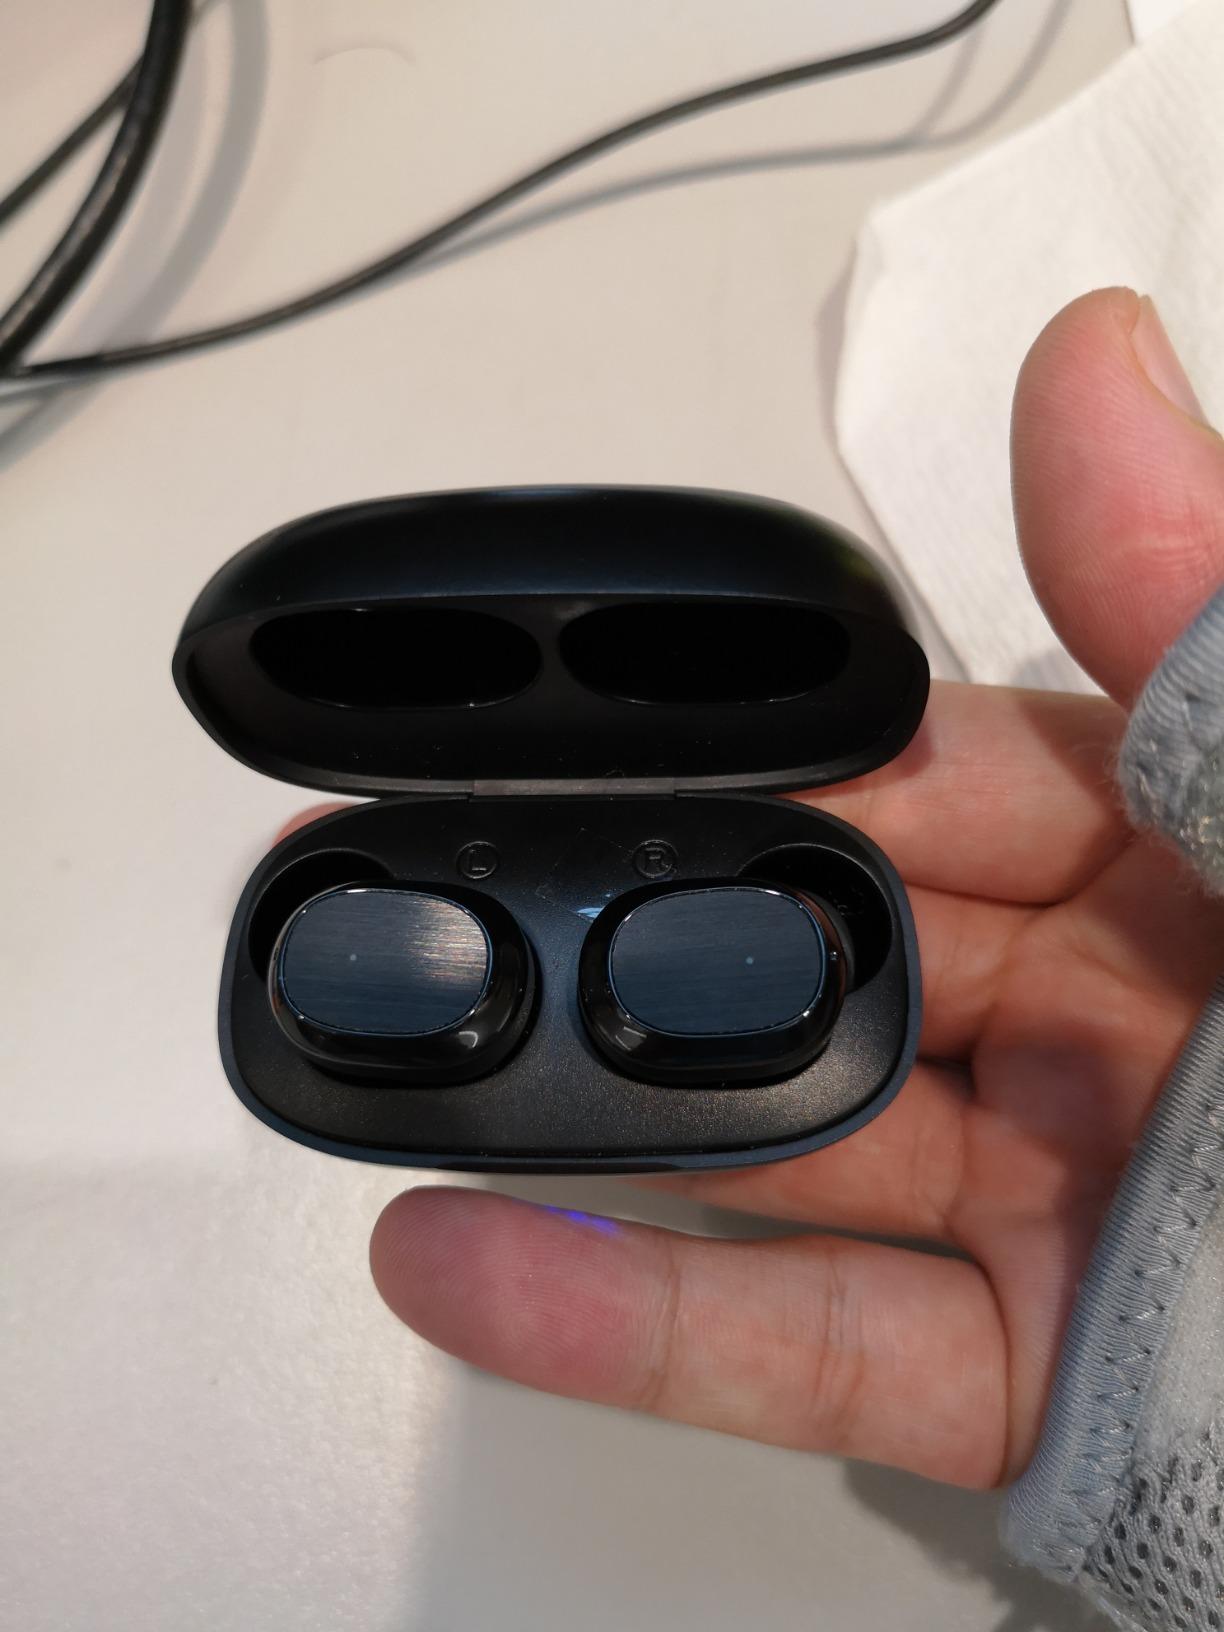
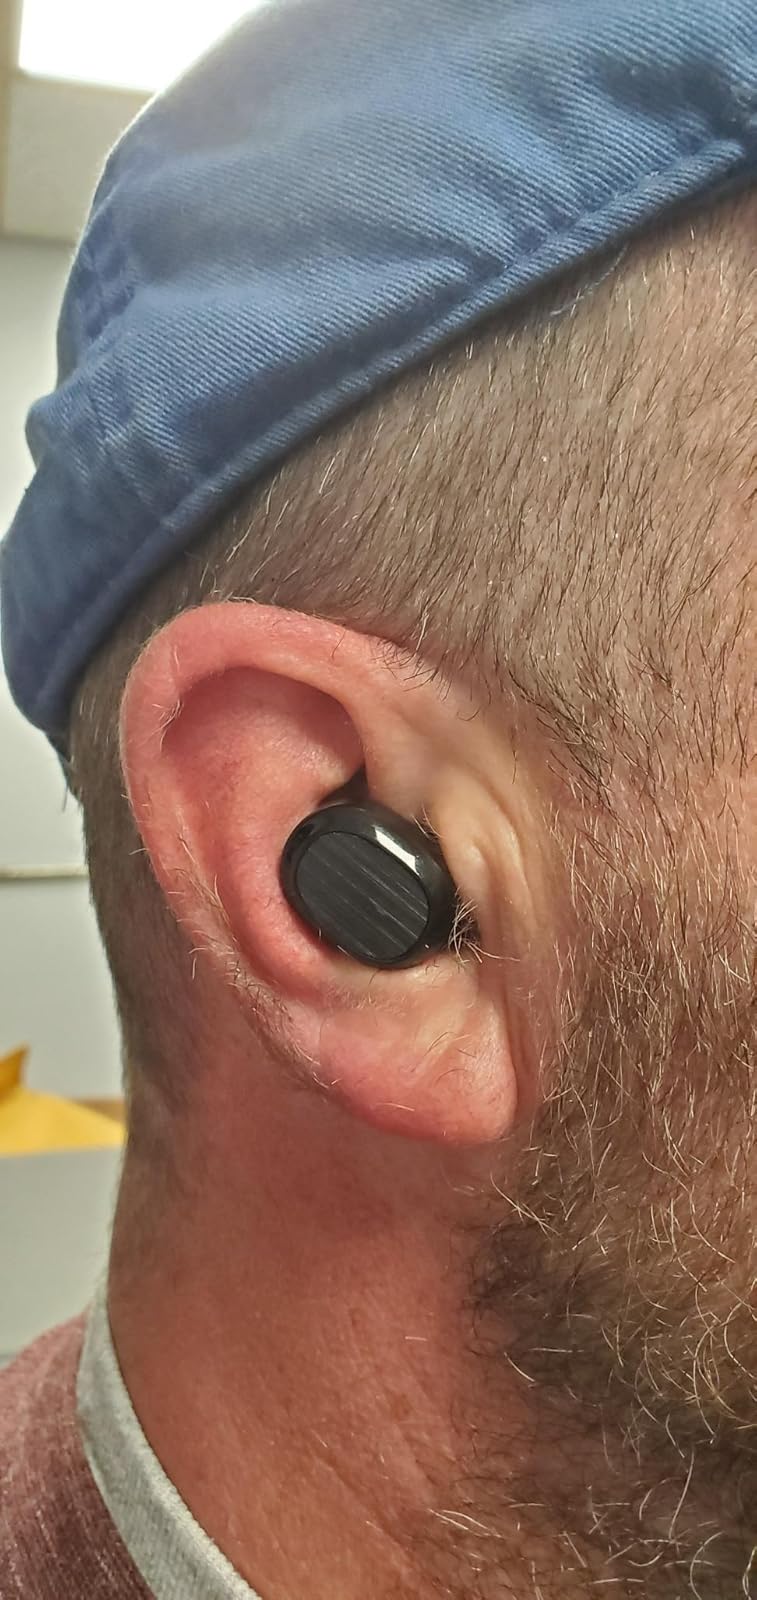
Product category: earbuds
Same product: yes